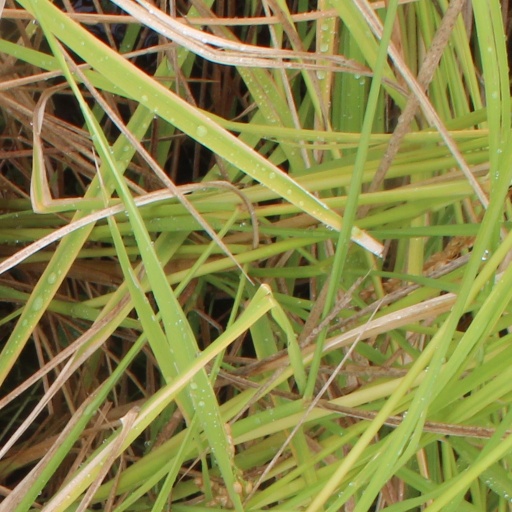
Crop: rice